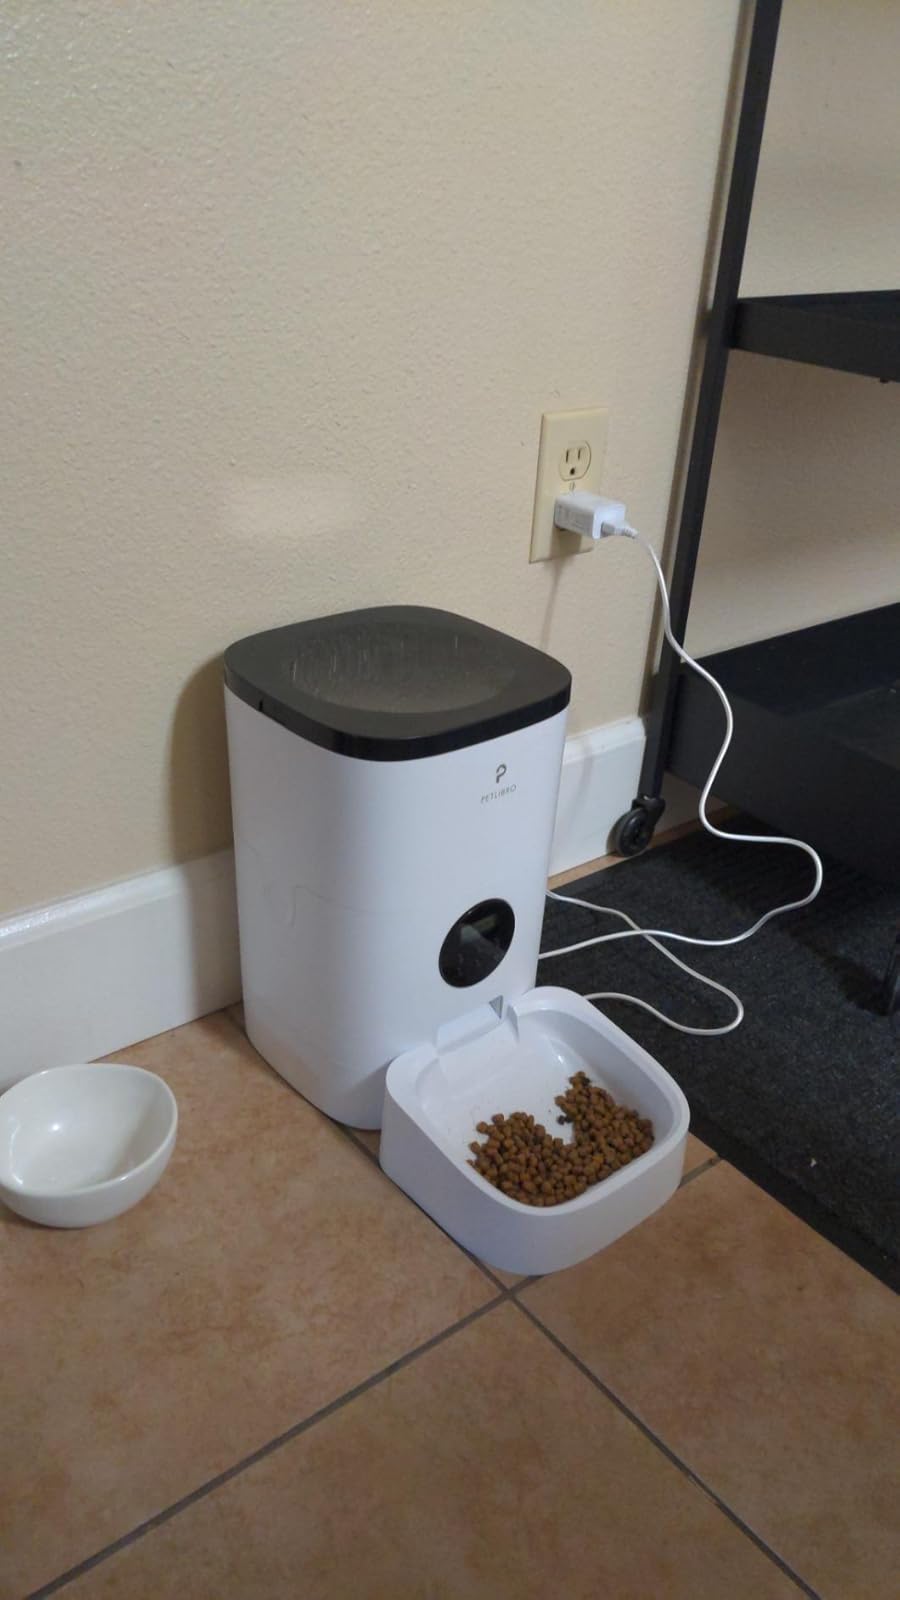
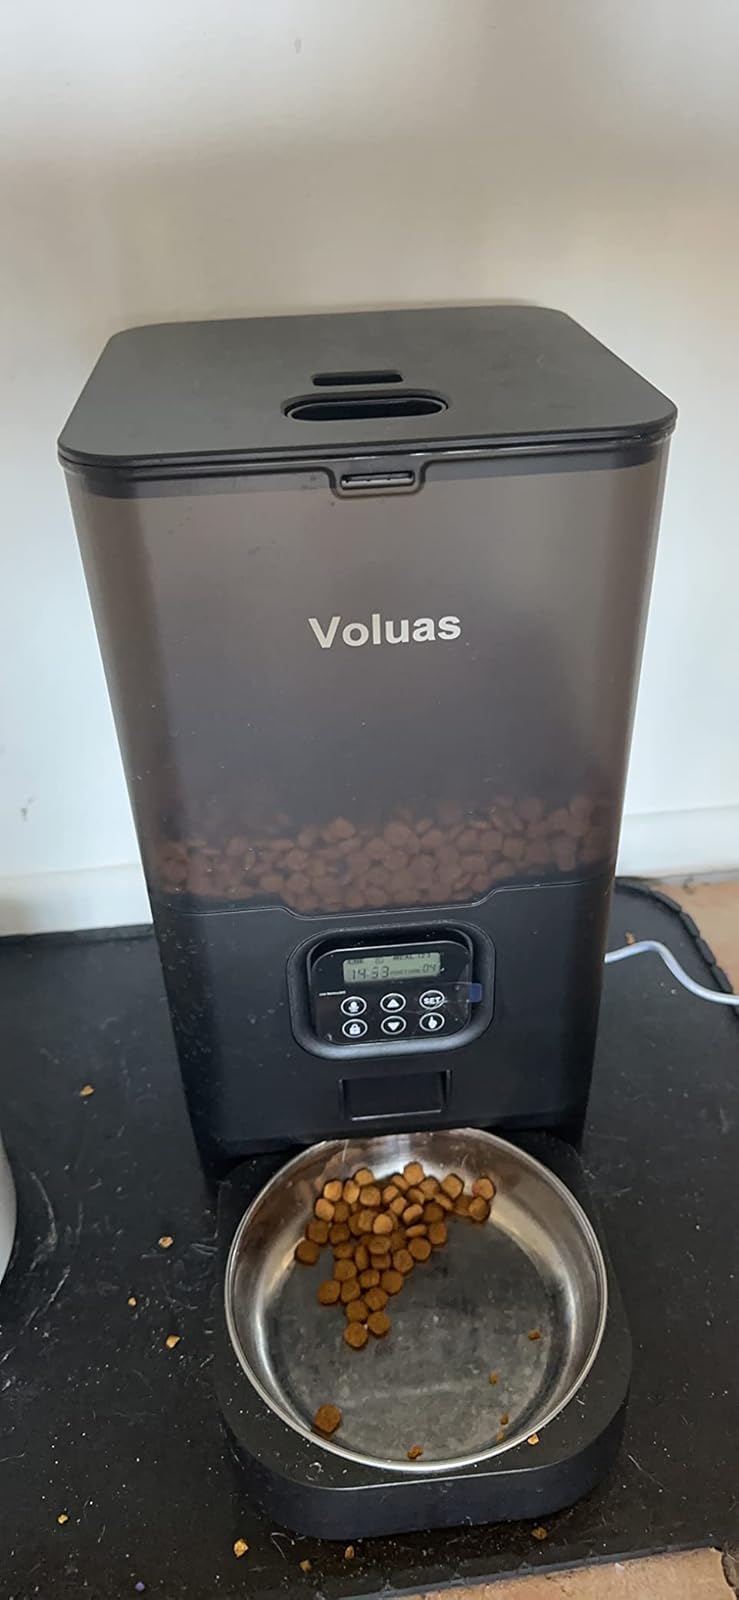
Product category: items_feeder
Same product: no